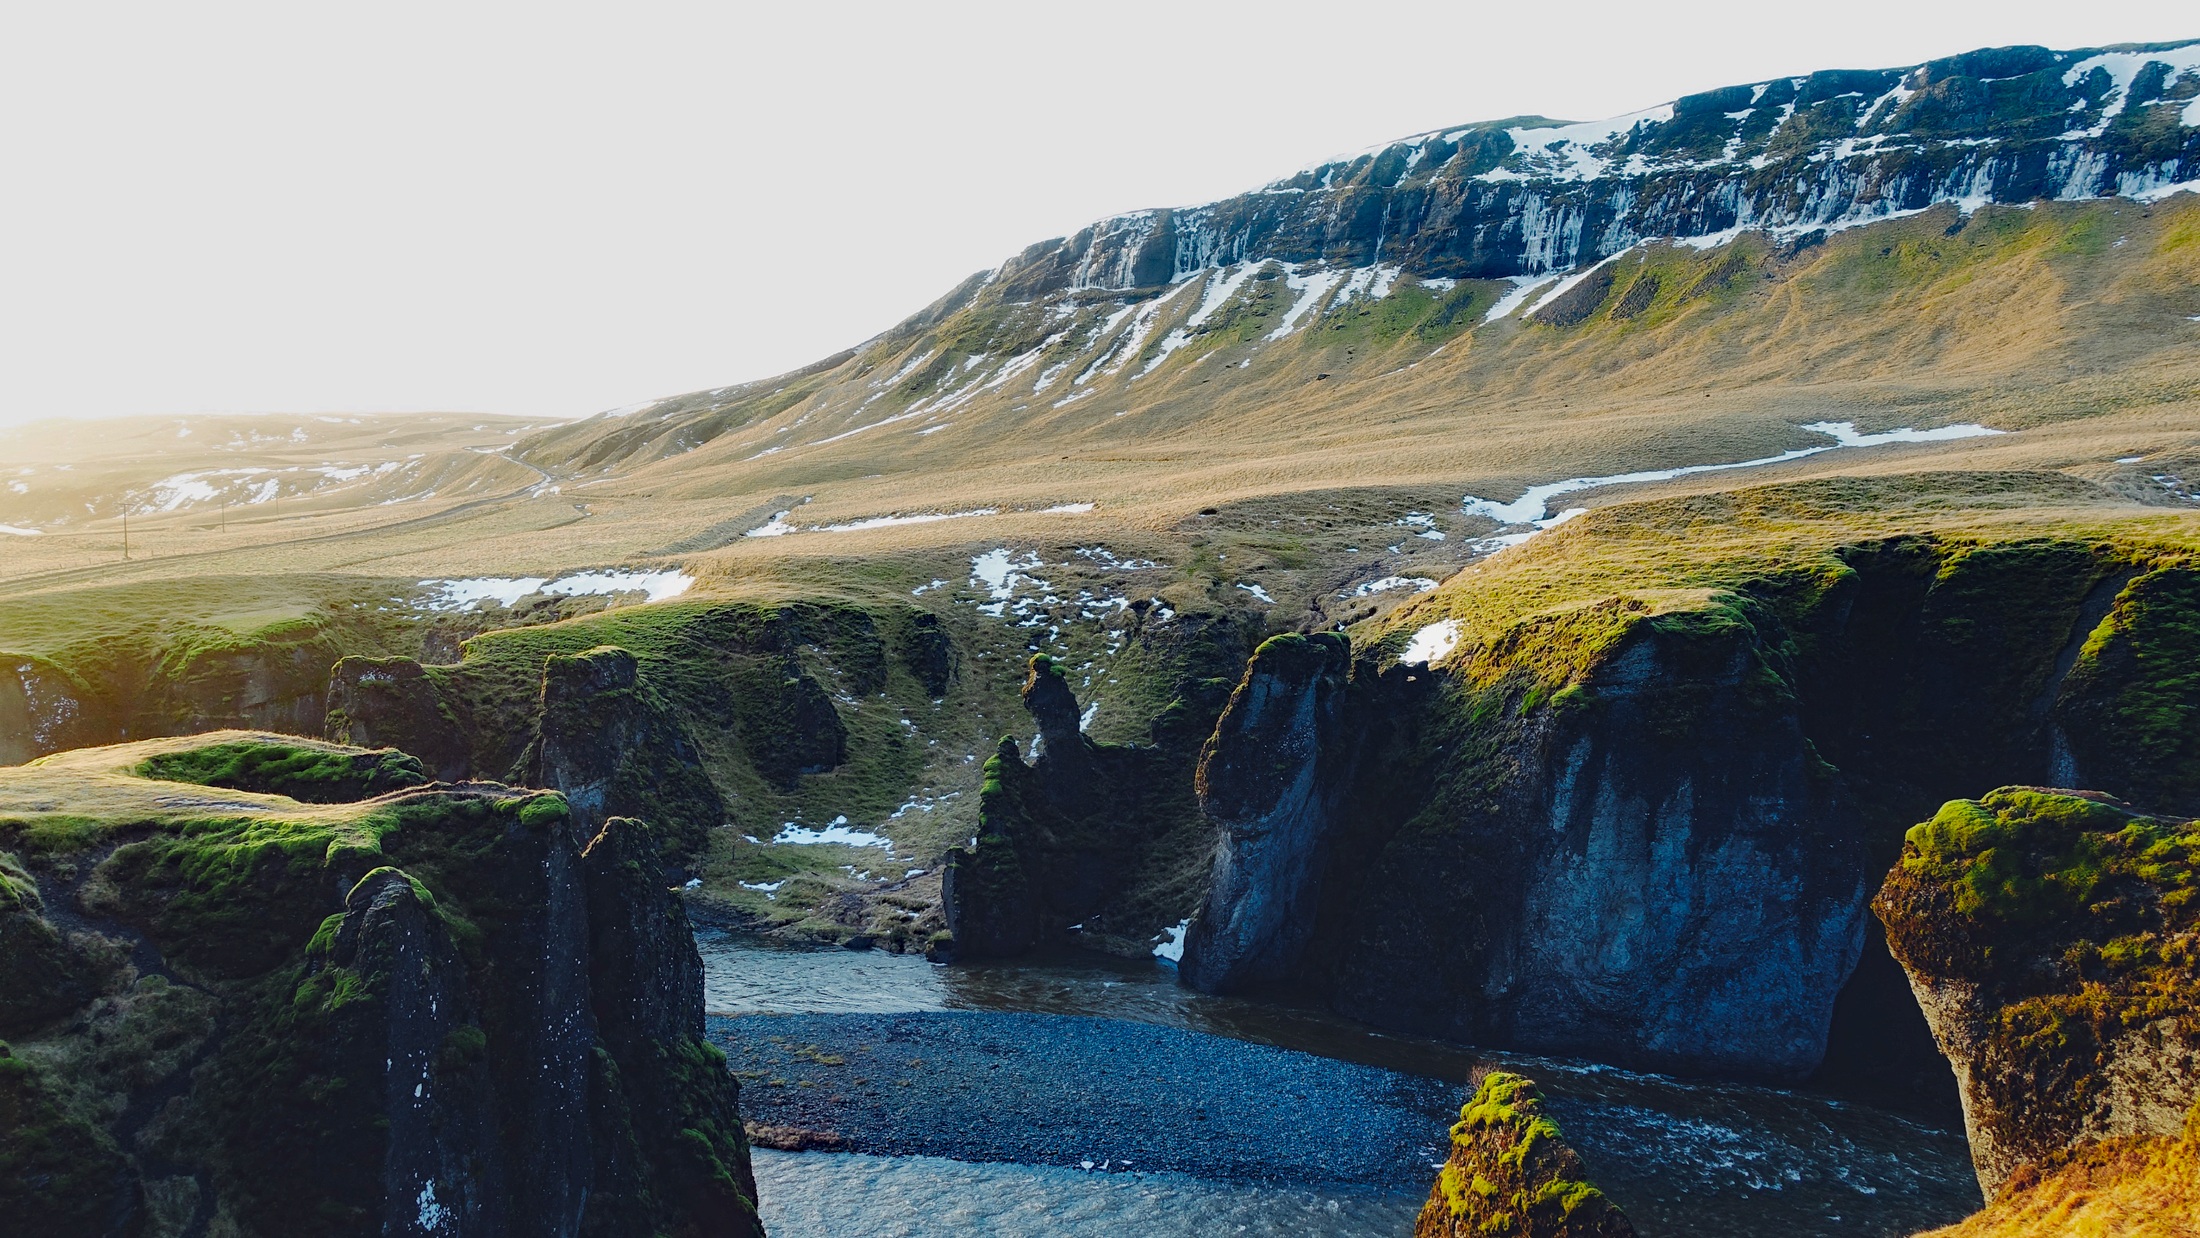
landscape, coast, water, nature, rock, mountain, snow, sky, countryside, river, formation, cliff, remote, fjord, gorge, iceland, highland, terrain, outdoors, hdr, mountains, ravine, escarpment, fell, watercourse, tundra, glacial landform, mount scenery